Edwin Encarnación

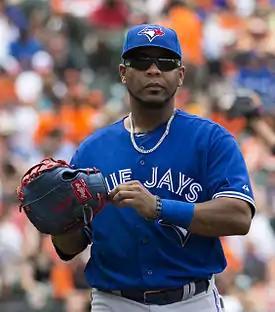
Encarnación in 2013

In a game against the Seattle Mariners on April 28, 2012, Encarnación hit his fourth career grand slam in the 8th inning leading the Blue Jays to a 7–0 win. His grand slam marked the first time that Encarnación held his arm out in his trademark "chicken-wing" fashion while rounding the bases. This trademark would be known as the "Parrot Walk" which Edwin would do for every home run he would hit from then on. Fans would mimic it in the stands and even flap their arms as though they were the wings of a parrot. It was so popular it generated T-shirts, hats and even toy parrots that fans could attach to their right arm.